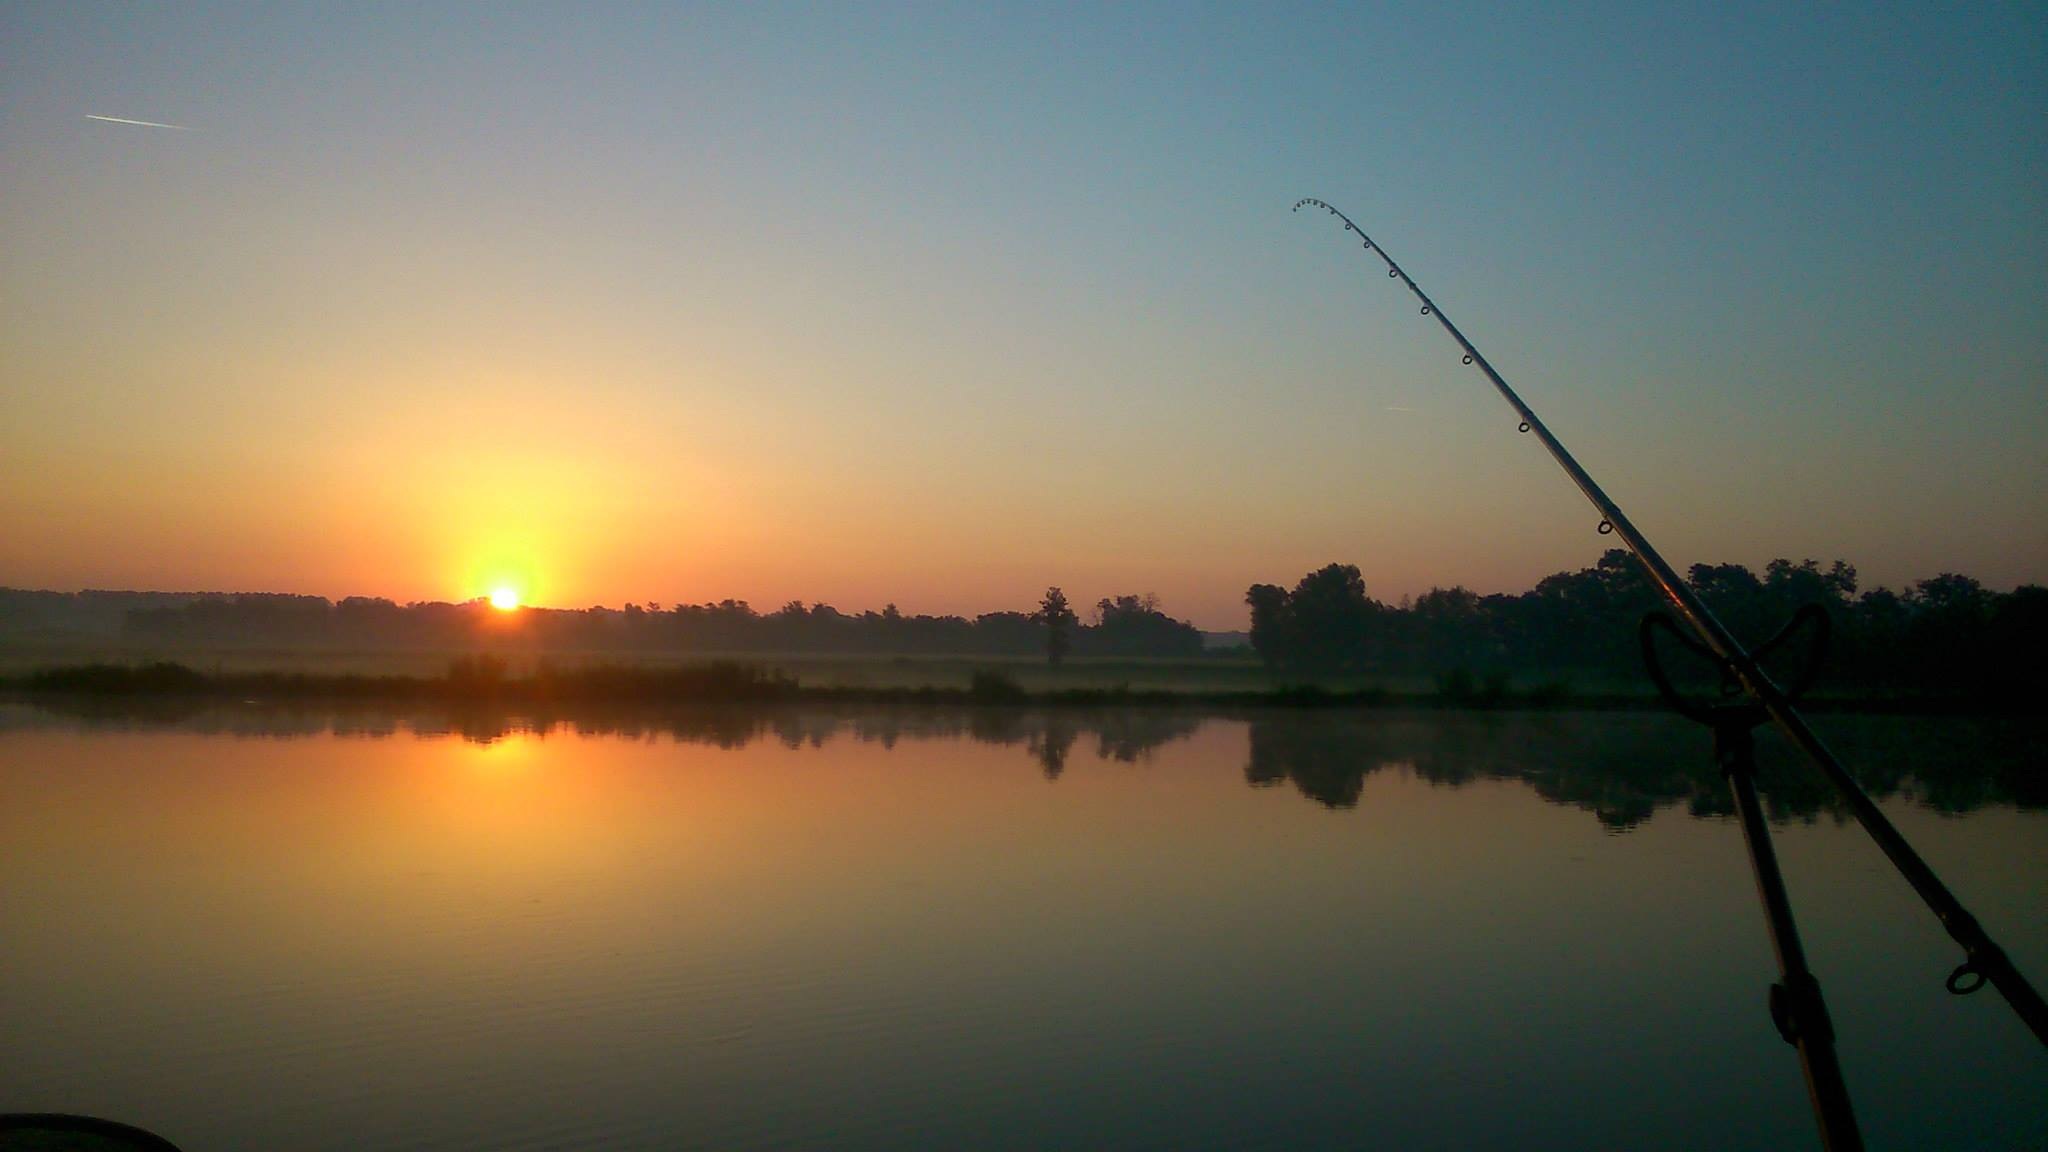
sea, nature, horizon, sun, sunrise, sunset, sunlight, morning, lake, dawn, river, dusk, evening, reflection, fishing, peace, calm, afterglow, atmospheric phenomenon, peca, kipiheni yourself